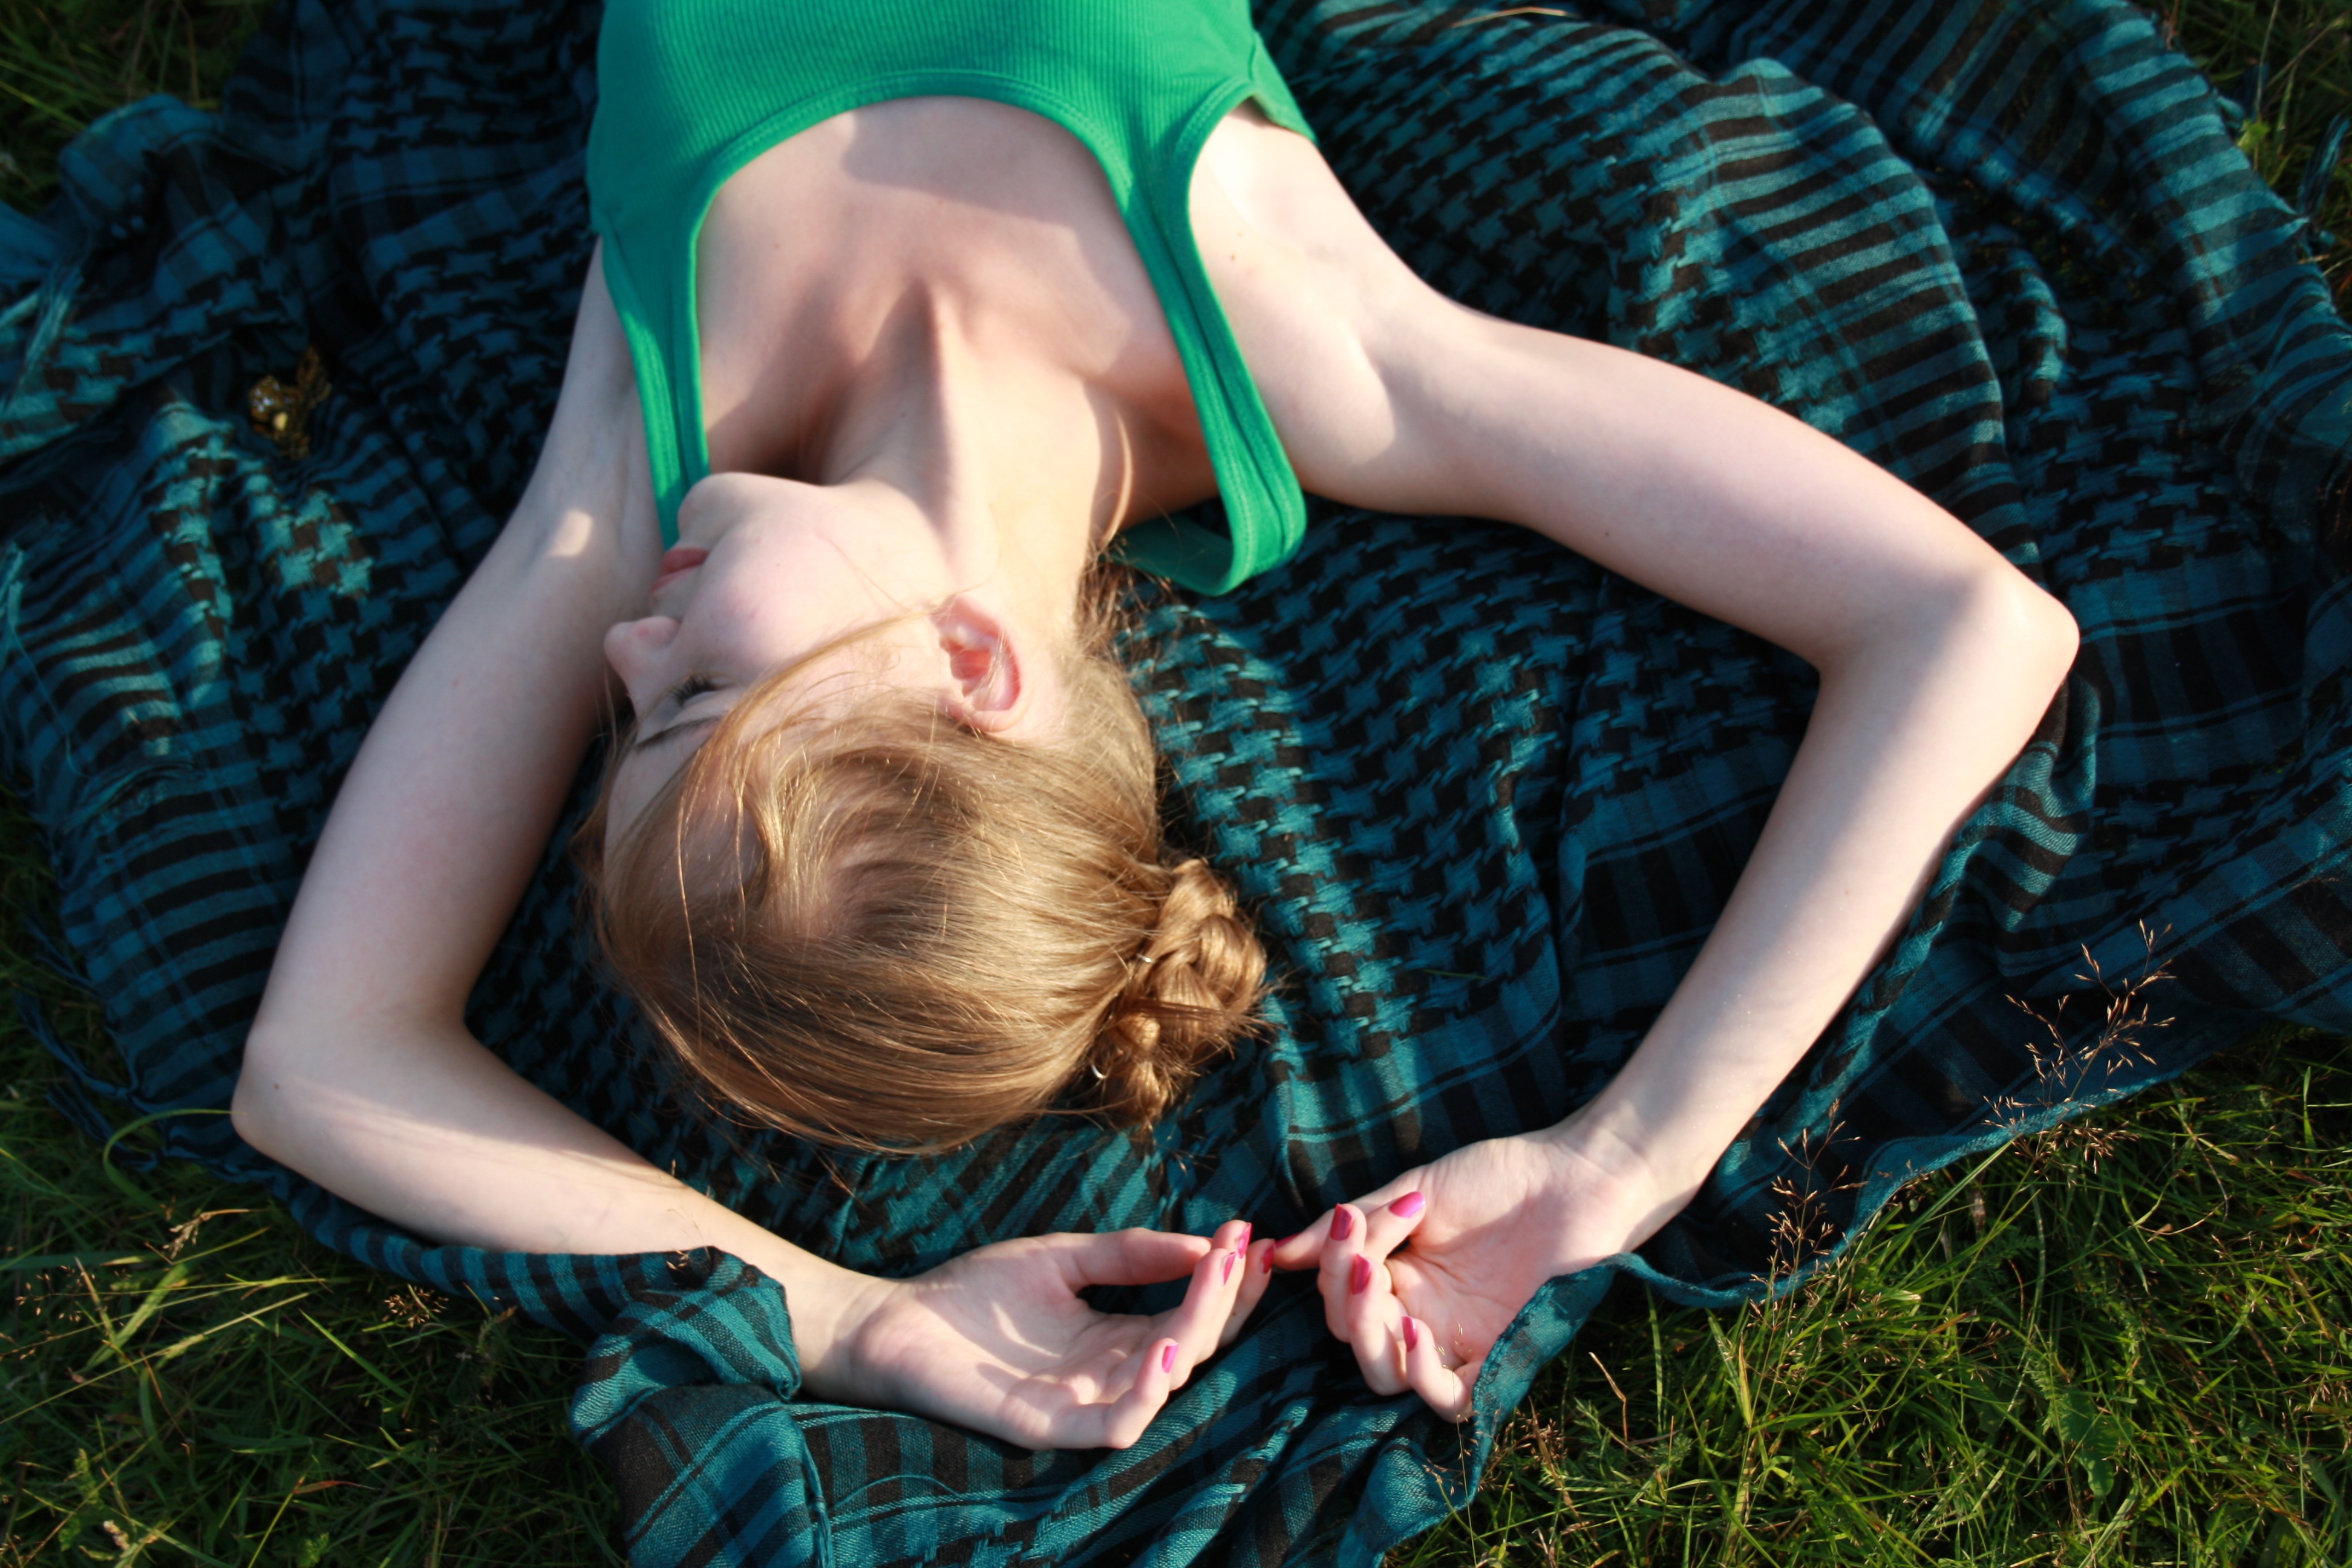
nature, person, girl, woman, leg, model, green, child, blue, dress, beauty, interaction, photo shoot, sense, portrait photography, human positions